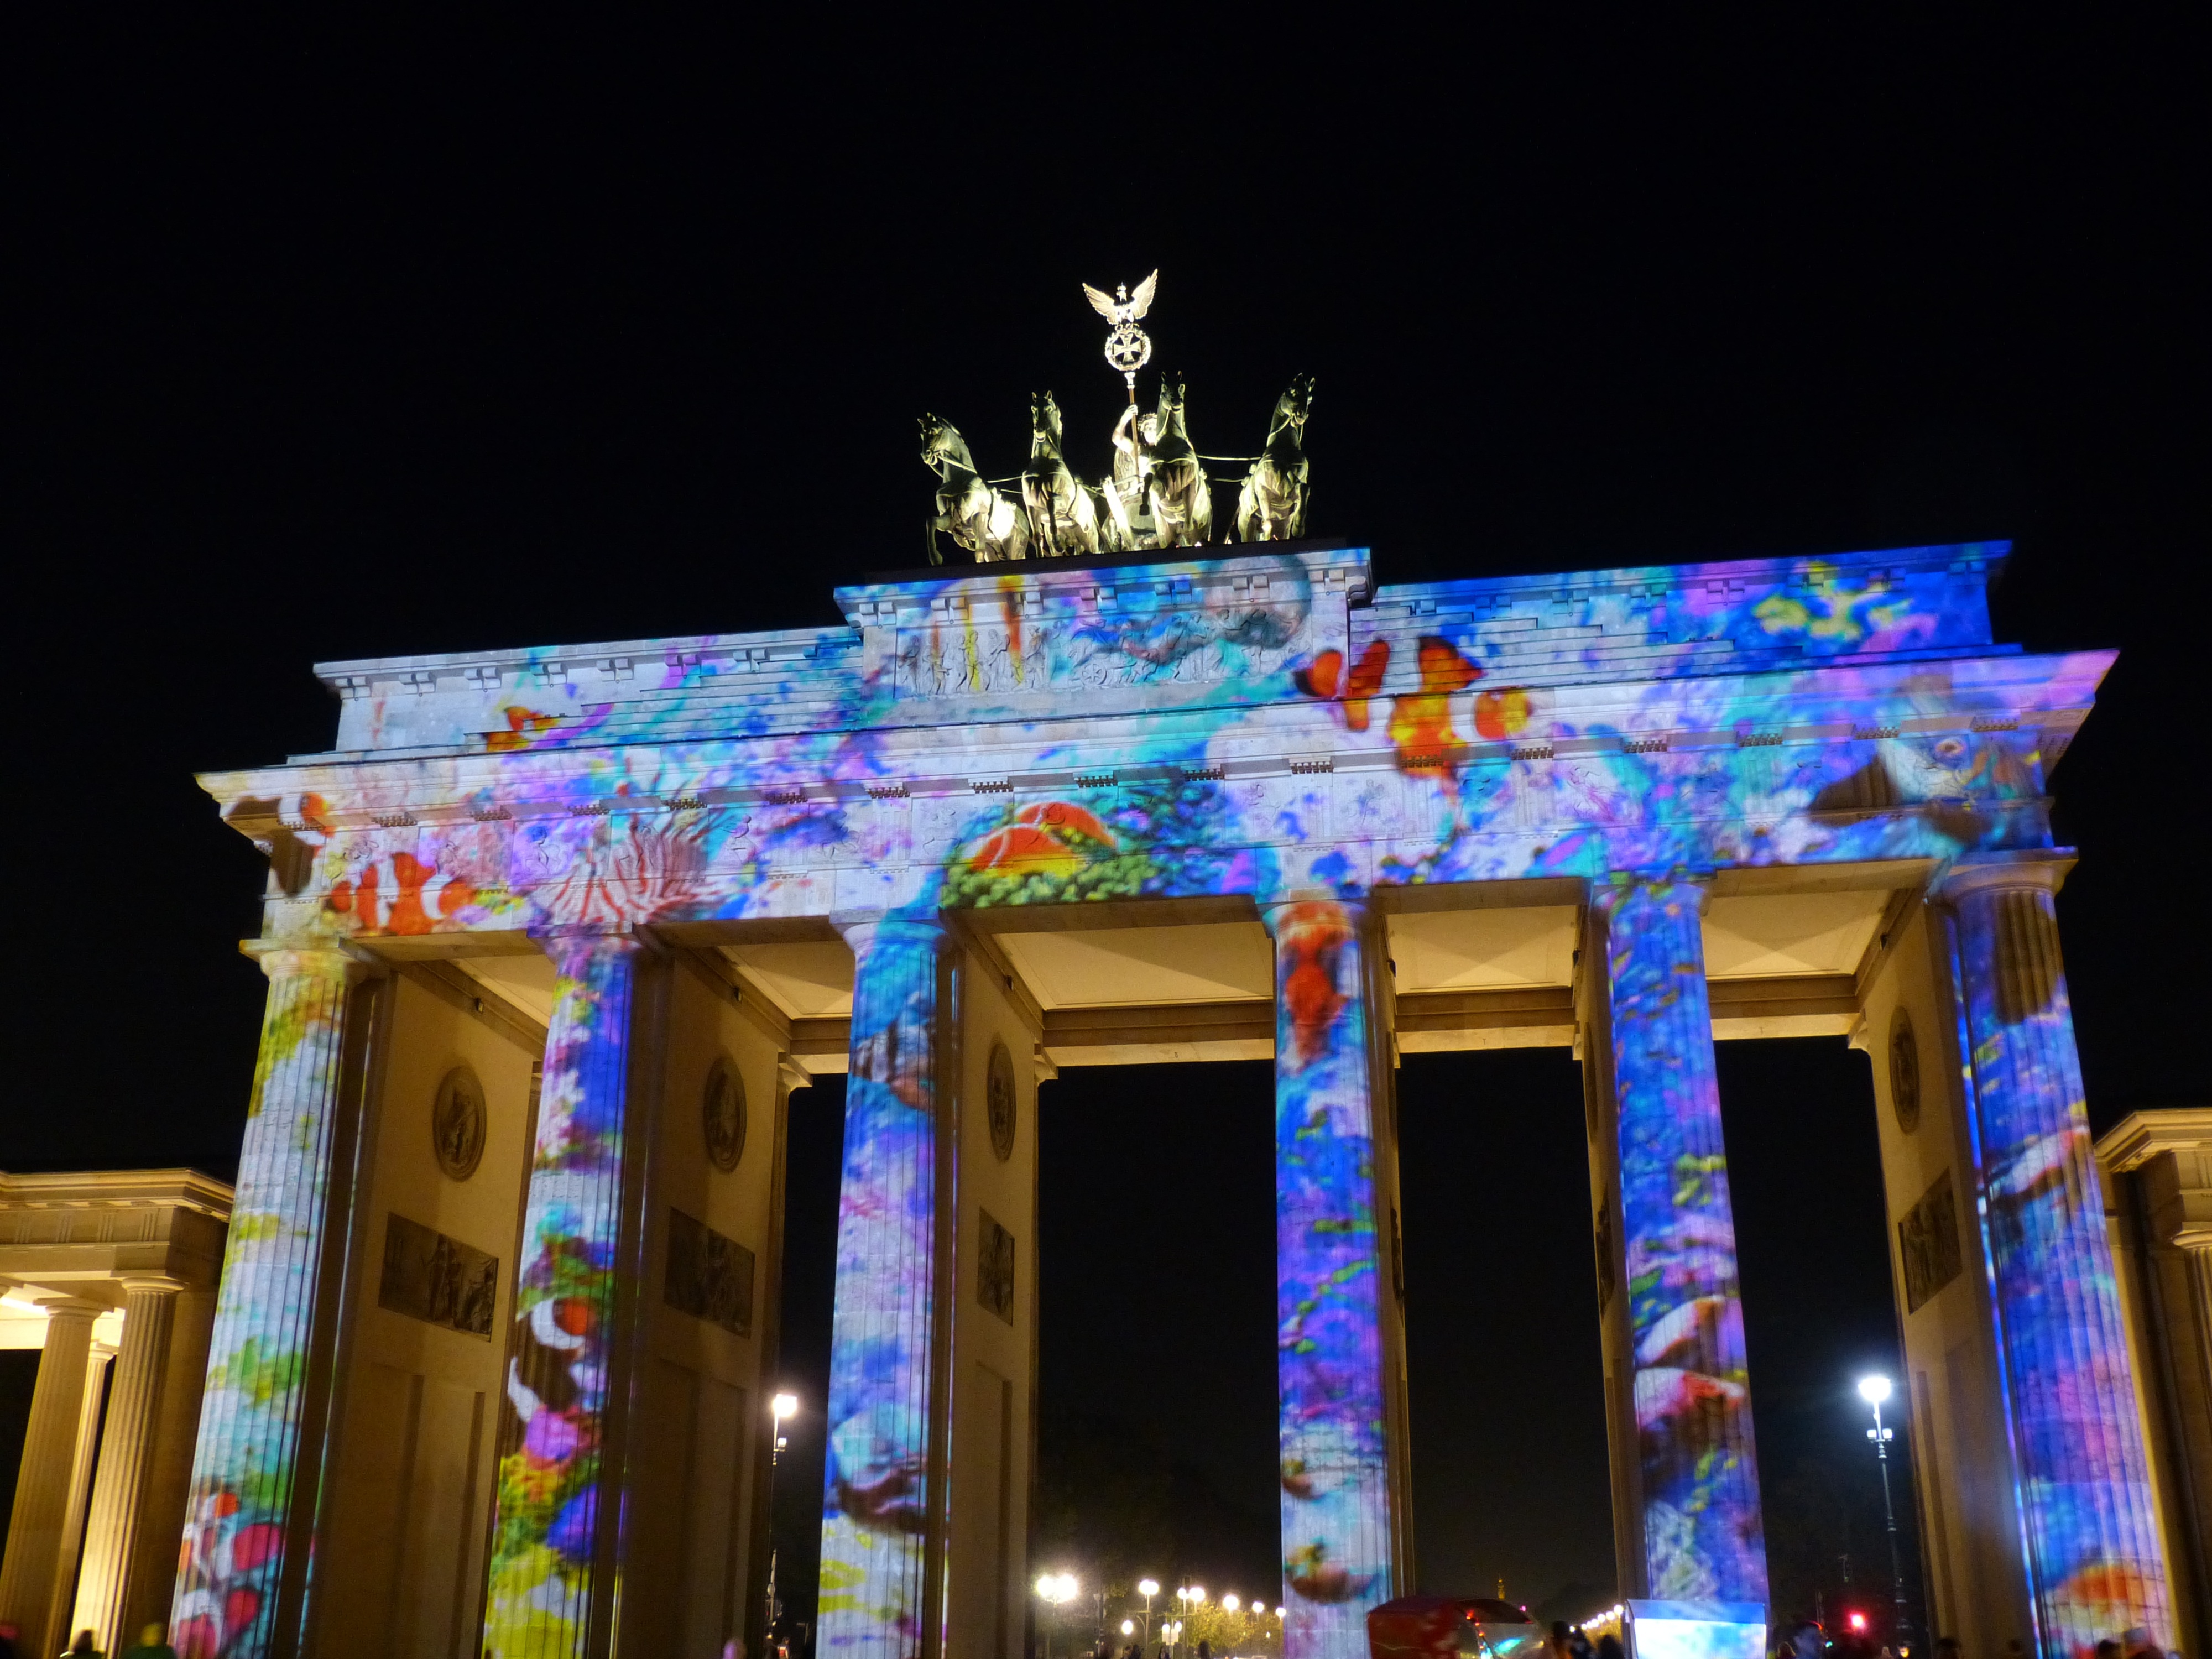
night, building, dark, evening, landmark, darkness, lighting, goal, places of interest, christmas decoration, capital, berlin, festival of lights, berlin at night, brandenburg gate, christmas lights